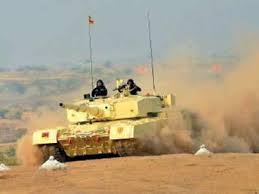
Label: T-90